Monsters (manga)

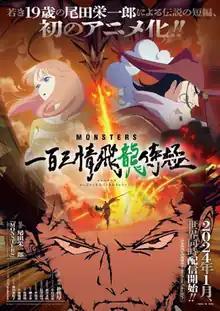
Key visual of the anime adaptation

Monsters (stylized in all caps) is a Japanese one-shot manga written and illustrated by Eiichiro Oda. It was published by Shueisha in the "Autumn Special" issue of "Weekly Shōnen Jump" in October 1994. An original net animation (ONA) adaptation, titled Monsters: 103 Mercies Dragon Damnation, was produced by E&H Production and premiered on Netflix in January 2024. Oda would later feature characters from "Monsters" in his subsequent manga series "One Piece", setting the two in the same universe.